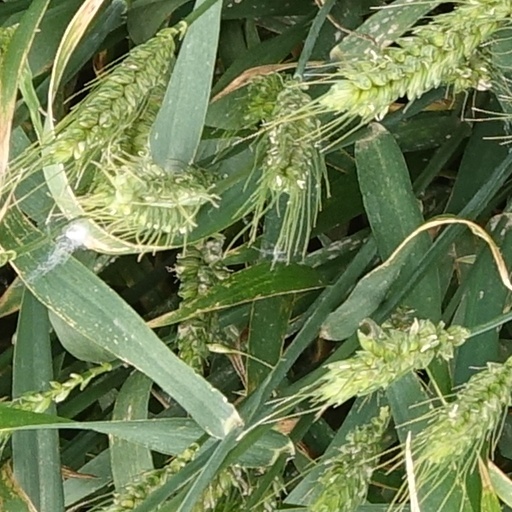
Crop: wheat